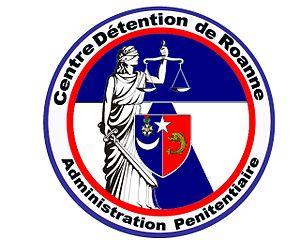
Administration pénitentiaire française. Ecusson du centre de détention de Roanne. Il est porté sur la tenue d'uniforme sur le bras gauche.
Le Centre de détention de Roanne est un centre de détention français situé sur la commune de Roanne dans le département de la Loire et la région Rhône-Alpes.